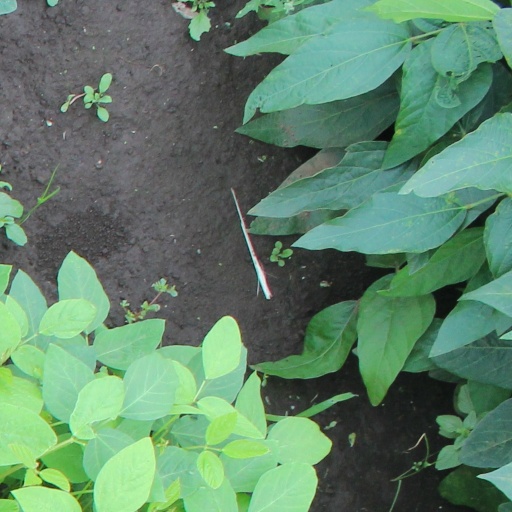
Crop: soybean